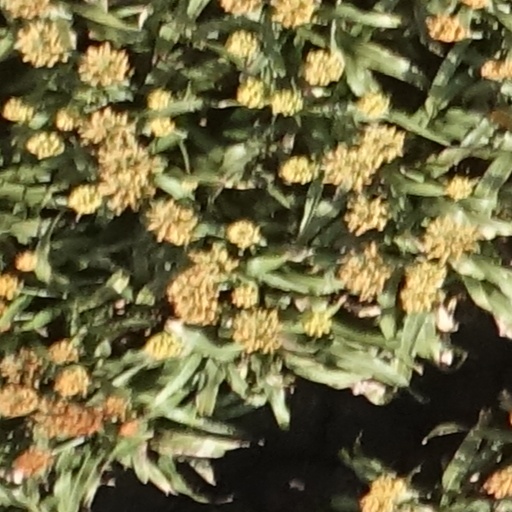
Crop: sorghum